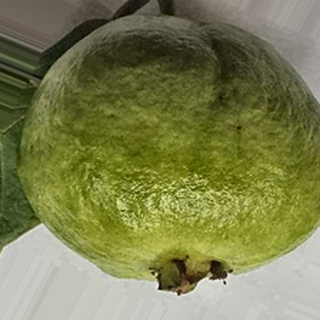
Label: healthy_guava